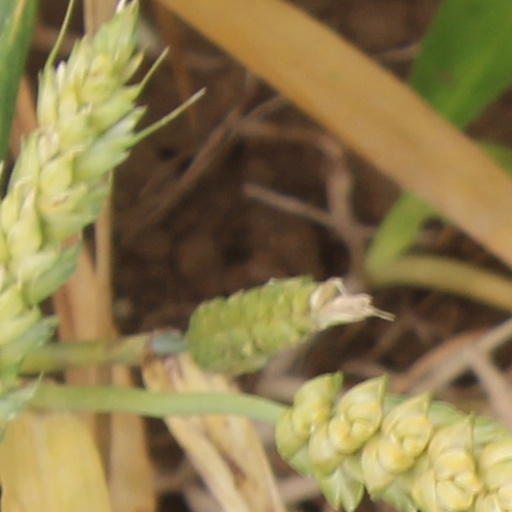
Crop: wheat